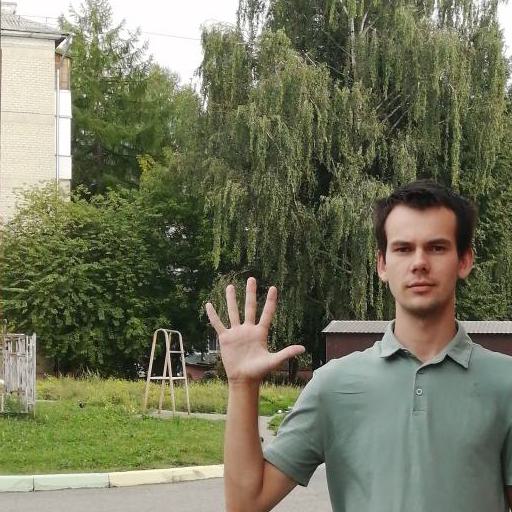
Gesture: palm